RangiTaranga

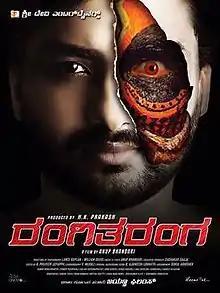
Theatrical release poster

RangiTaranga (English: "Colourful Wave") is a 2015 Indian Kannada-language mystery thriller film written and directed by Anup Bhandari in his debut, and produced by H. K. Prakash, under Shree Devi Entertainers. It features debutantes Nirup Bhandari, Radhika Chetan and Avantika Shetty in the lead roles, along with veteran actor, Saikumar.